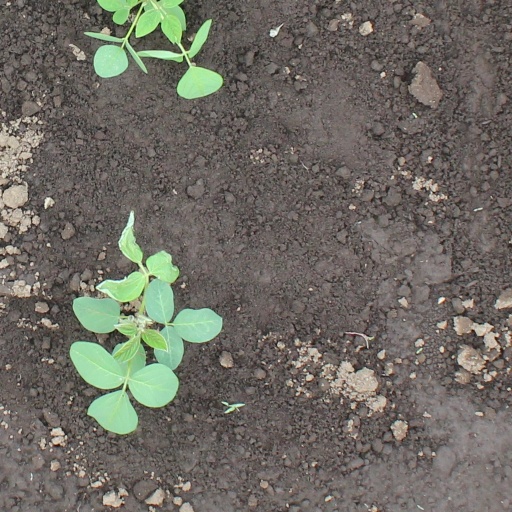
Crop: soybean